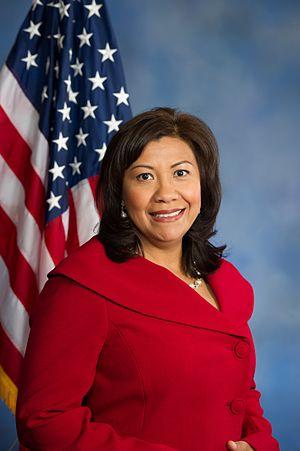
Norma Torres, née le 4 avril 1965 à Escuintla au Guatemala, est une femme politique américaine, maire de la ville de Pomona de 2006 à 2008 et représentante démocrate à la Chambre des représentants des États-Unis depuis 2015.
Depuis le recensement de 2010, la Californie dispose de 53 élus à la Chambre des représentants des États-Unis.